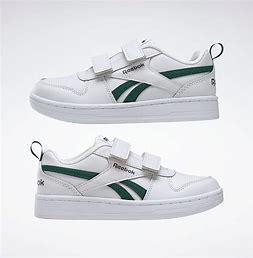
Brand: Reebok
Model: Royal Prime 2